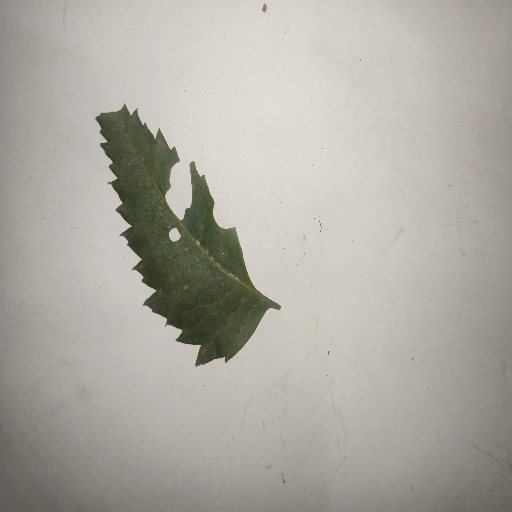
Species: Neem
Leaf condition: Shot Hole Leaf